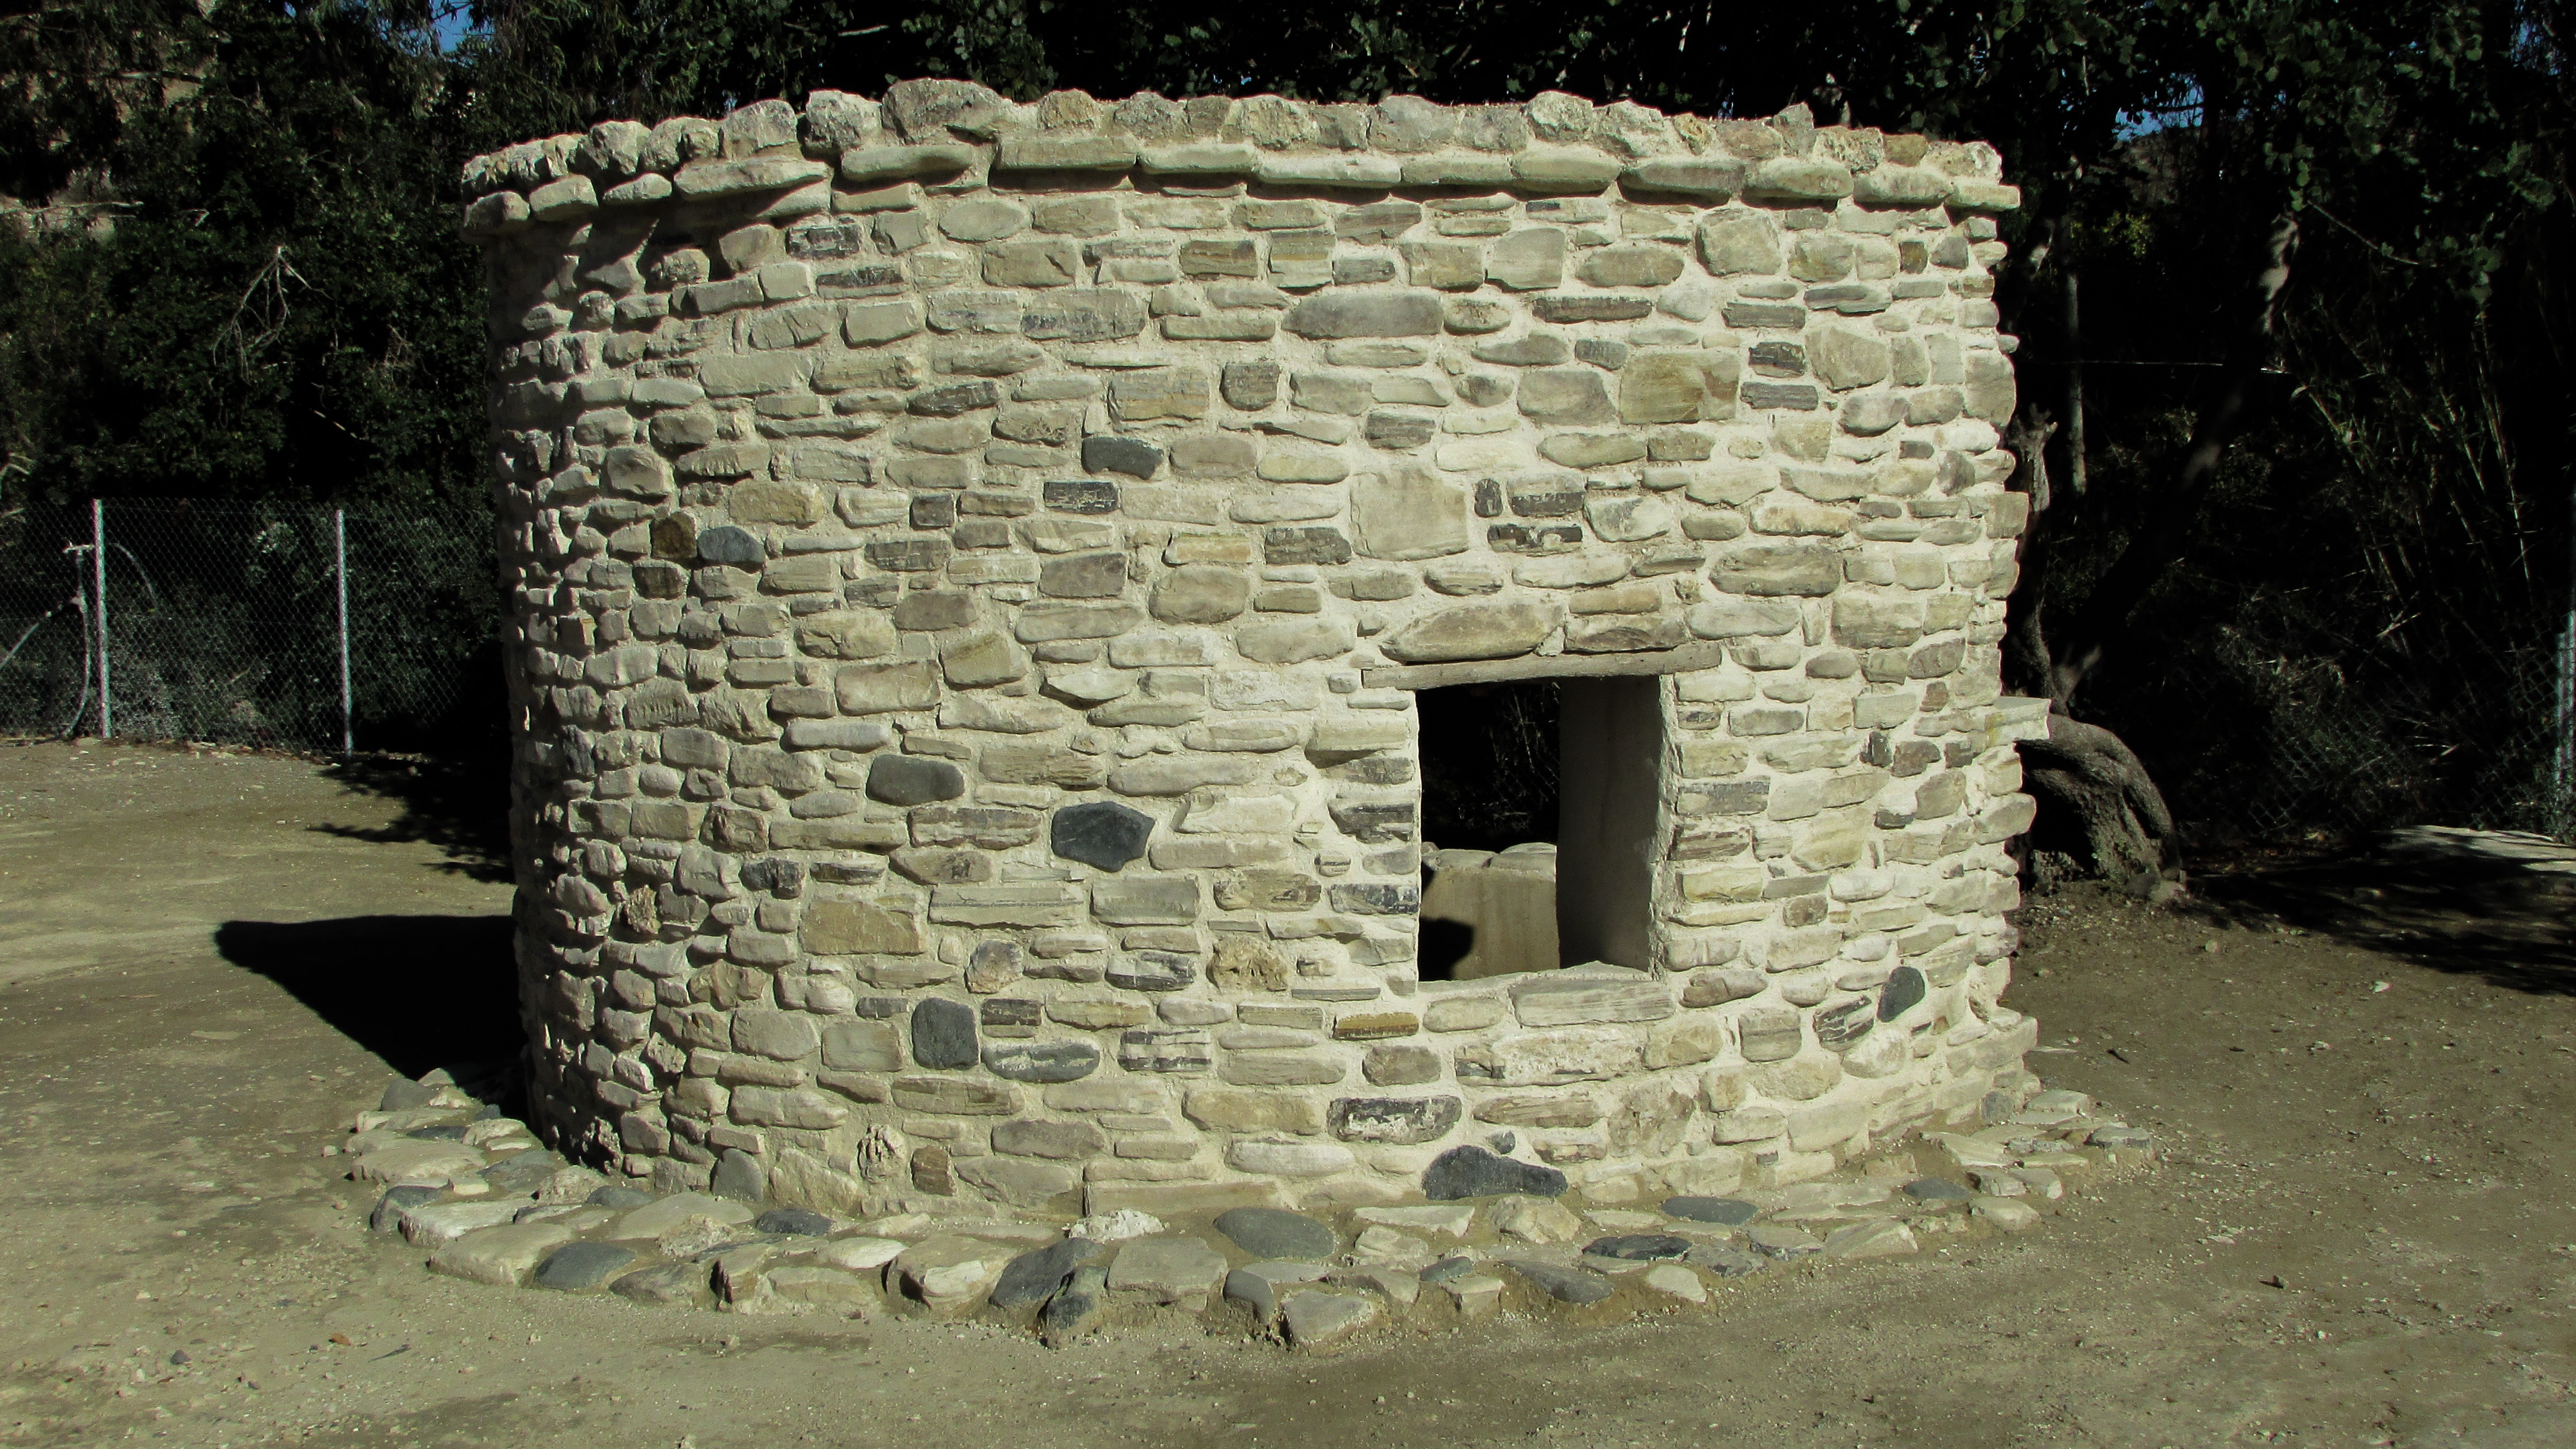
architecture, mediterranean, ancient, ruin, settlement, sculpture, art, archaeology, temple, buildings, ruins, history, heritage, unesco, historical, carving, prehistoric, cyprus, reconstruction, antiquity, archaeological, antiquities, archaeological site, excavations, ancient history, excavated, choirokoitia, neolithic settlement, khirokitia